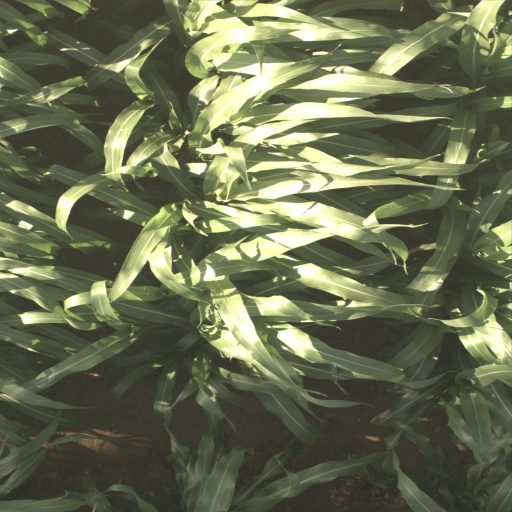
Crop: sorghum